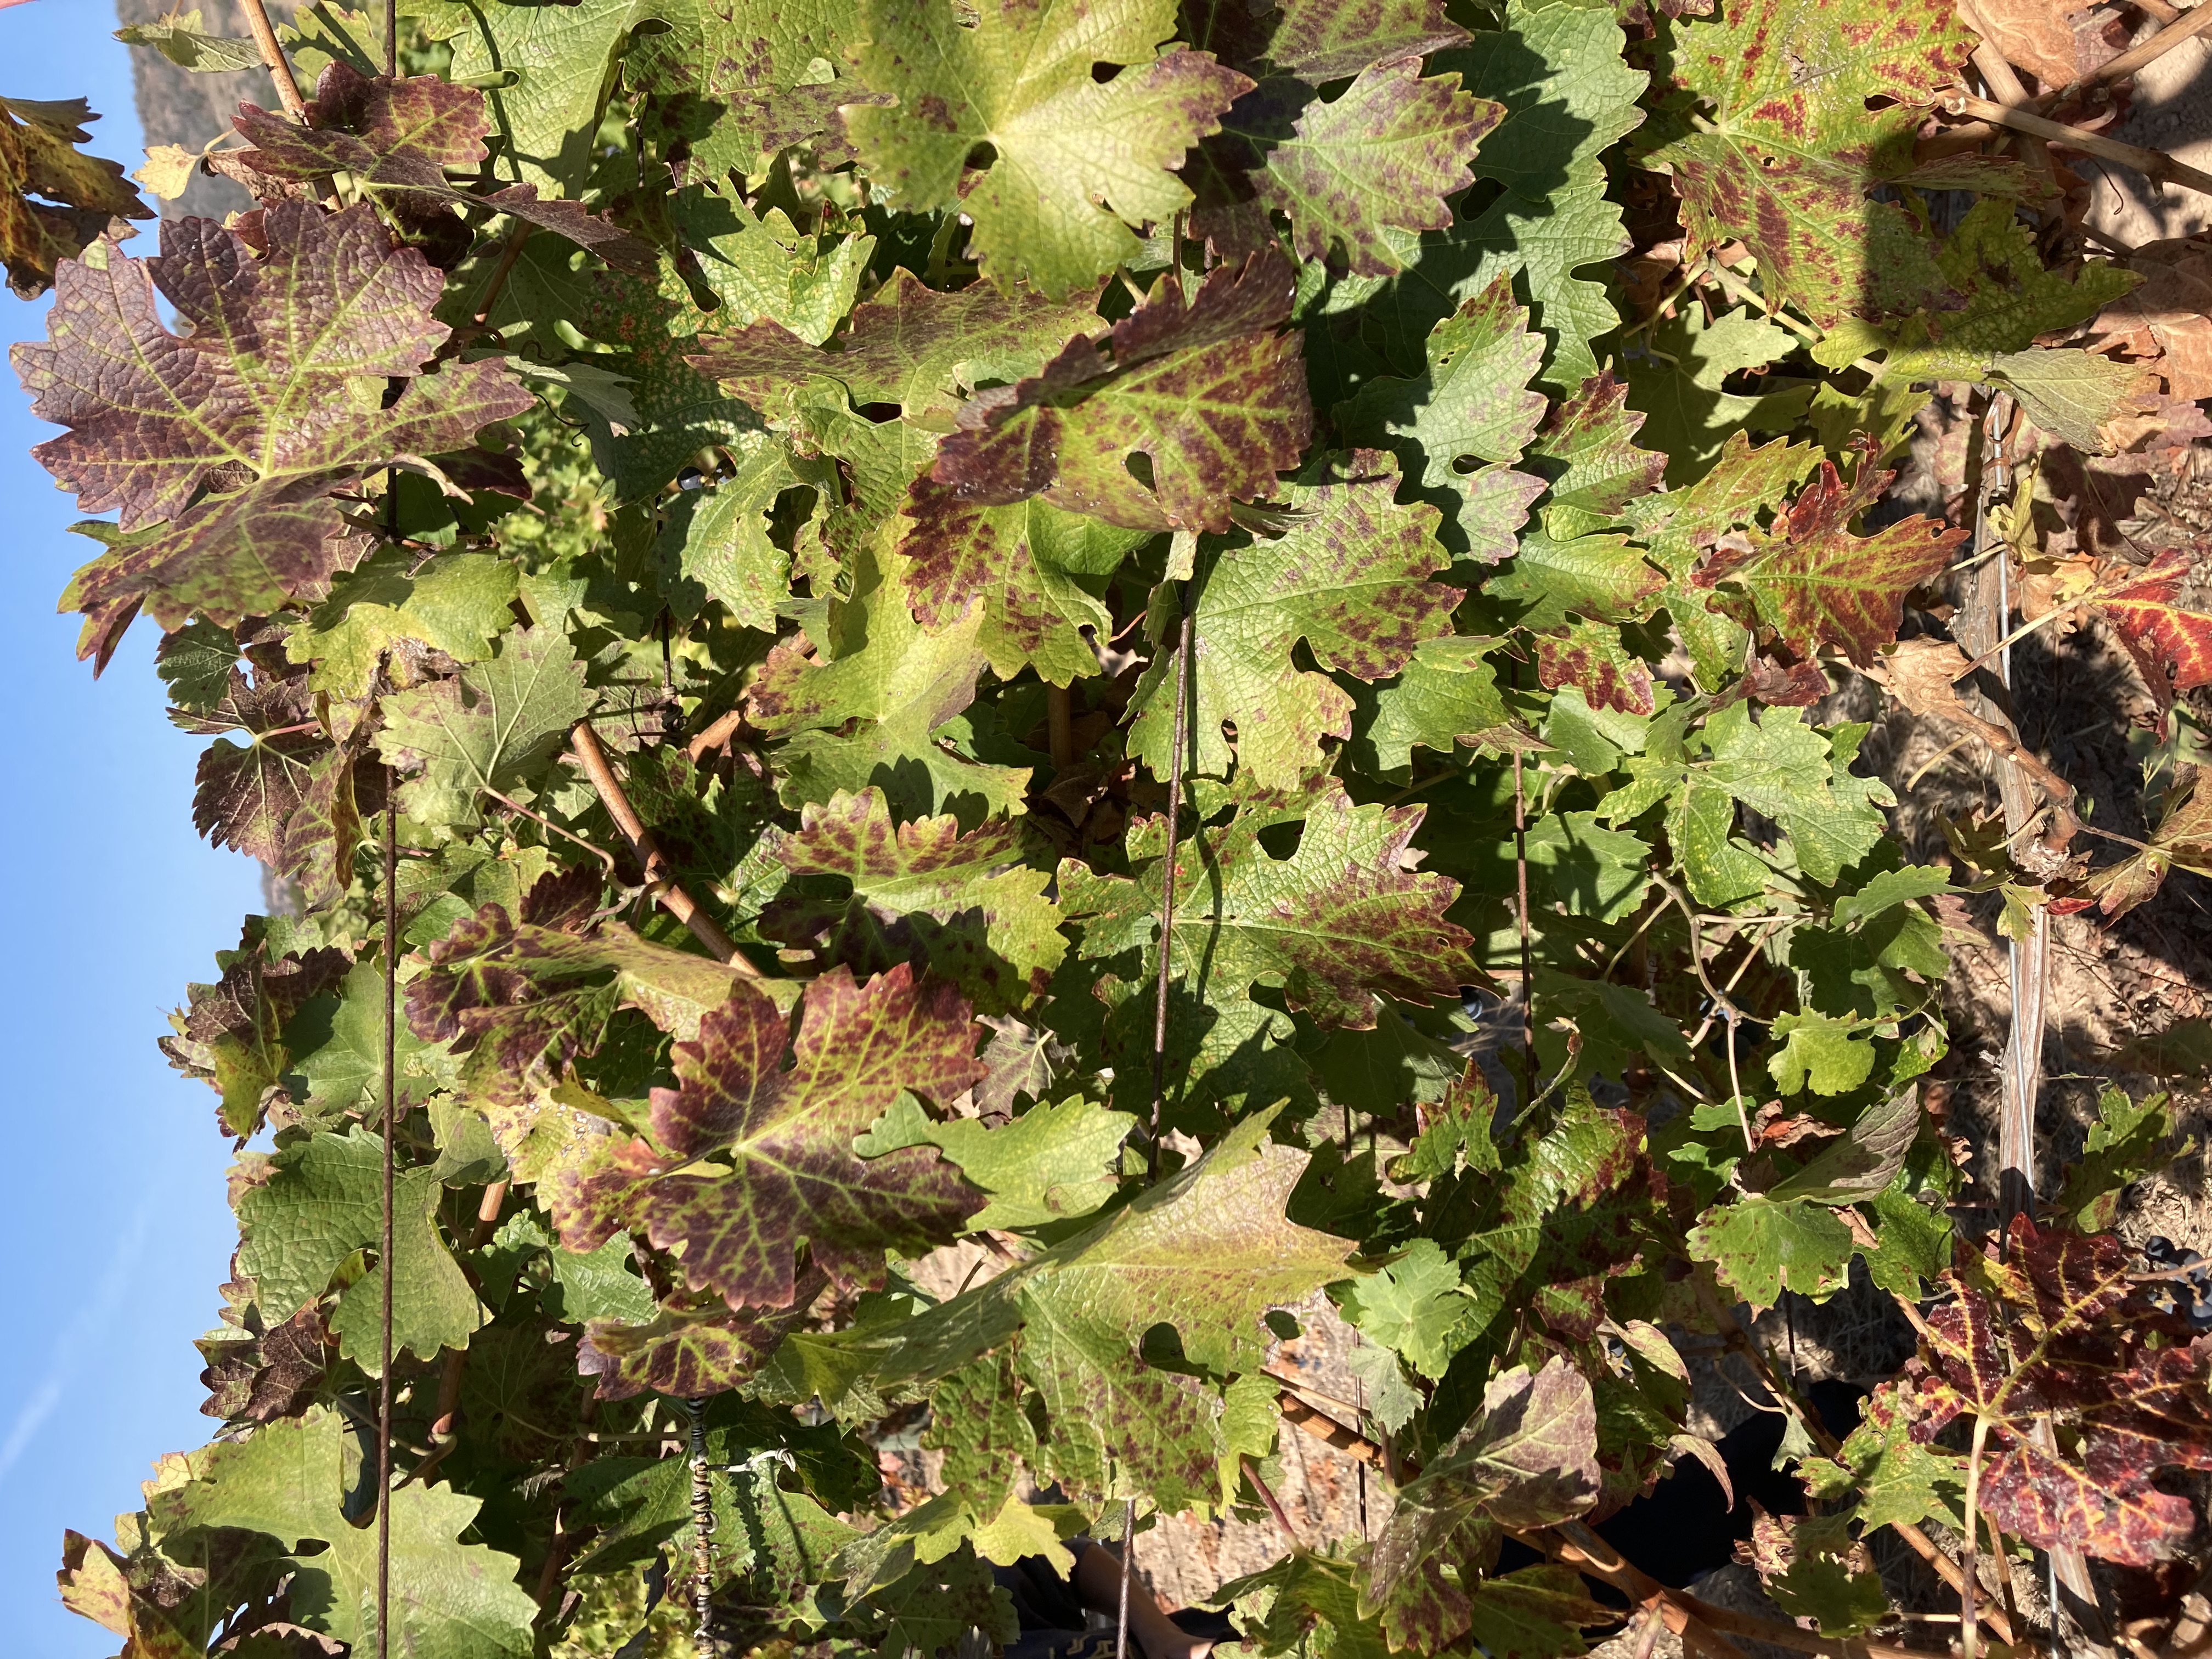
Label: Leafroll 3